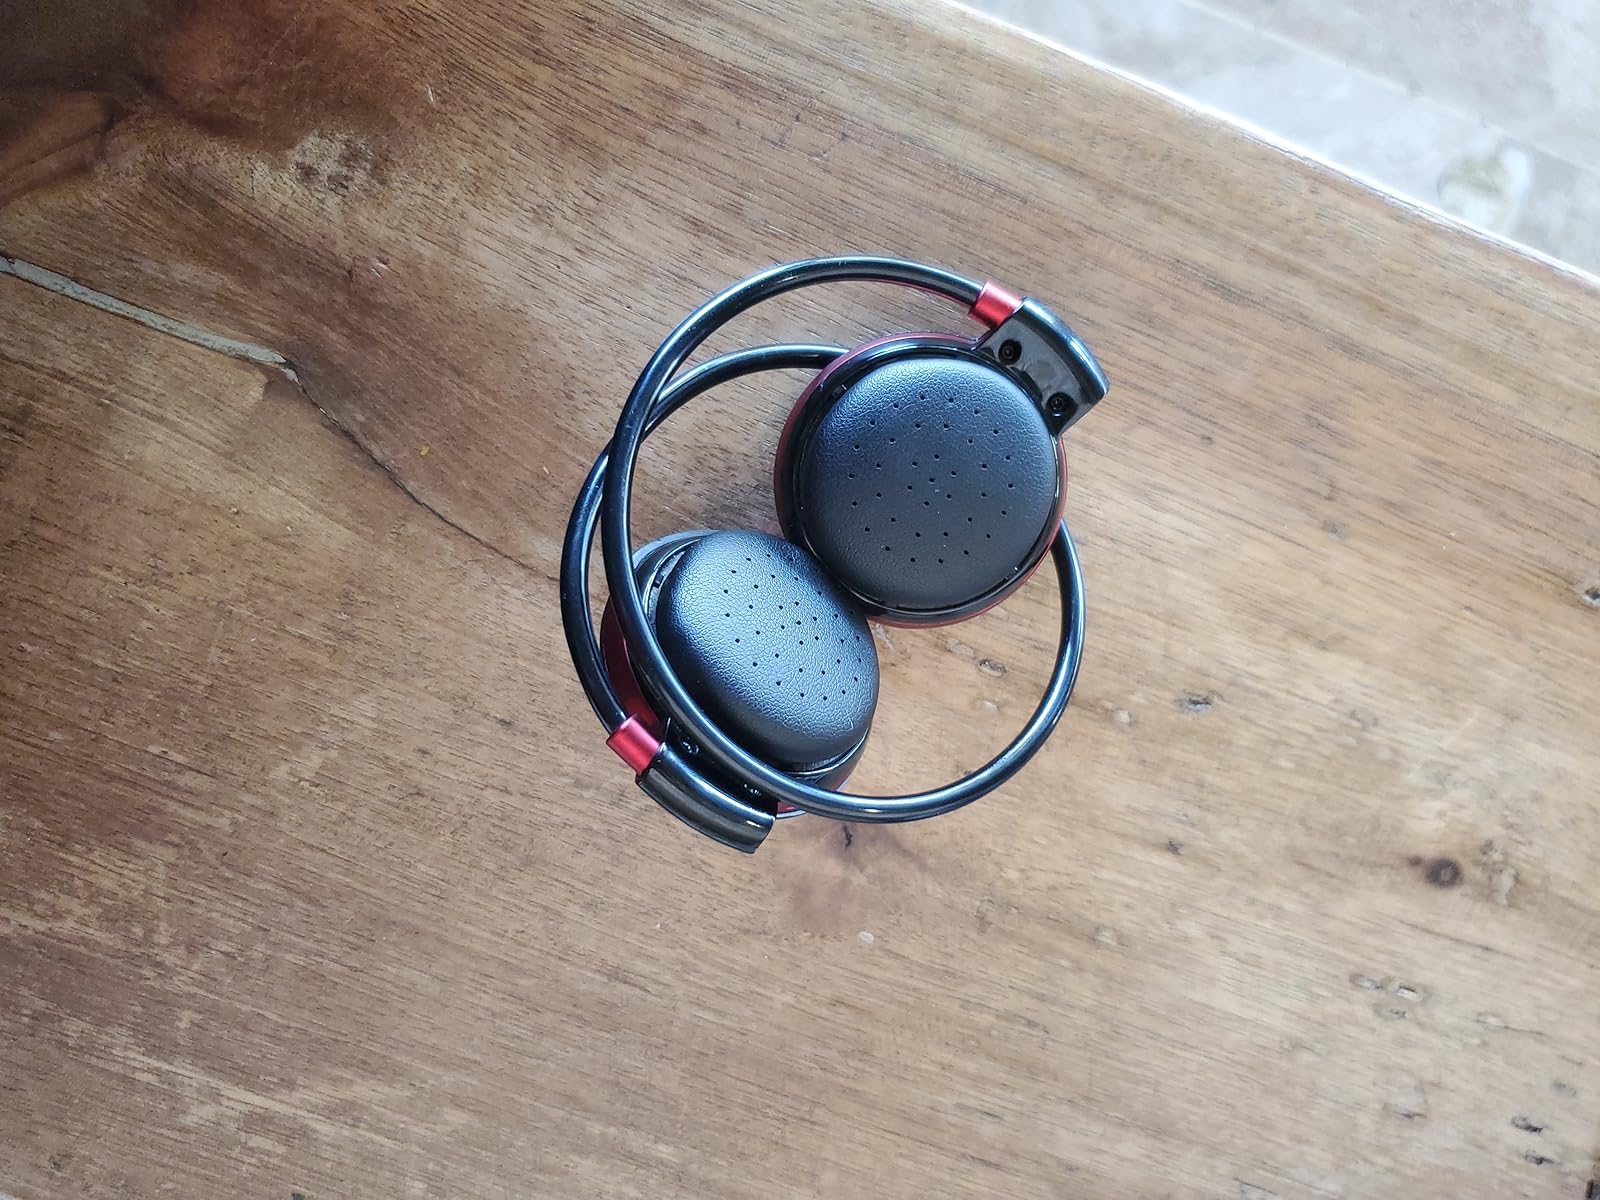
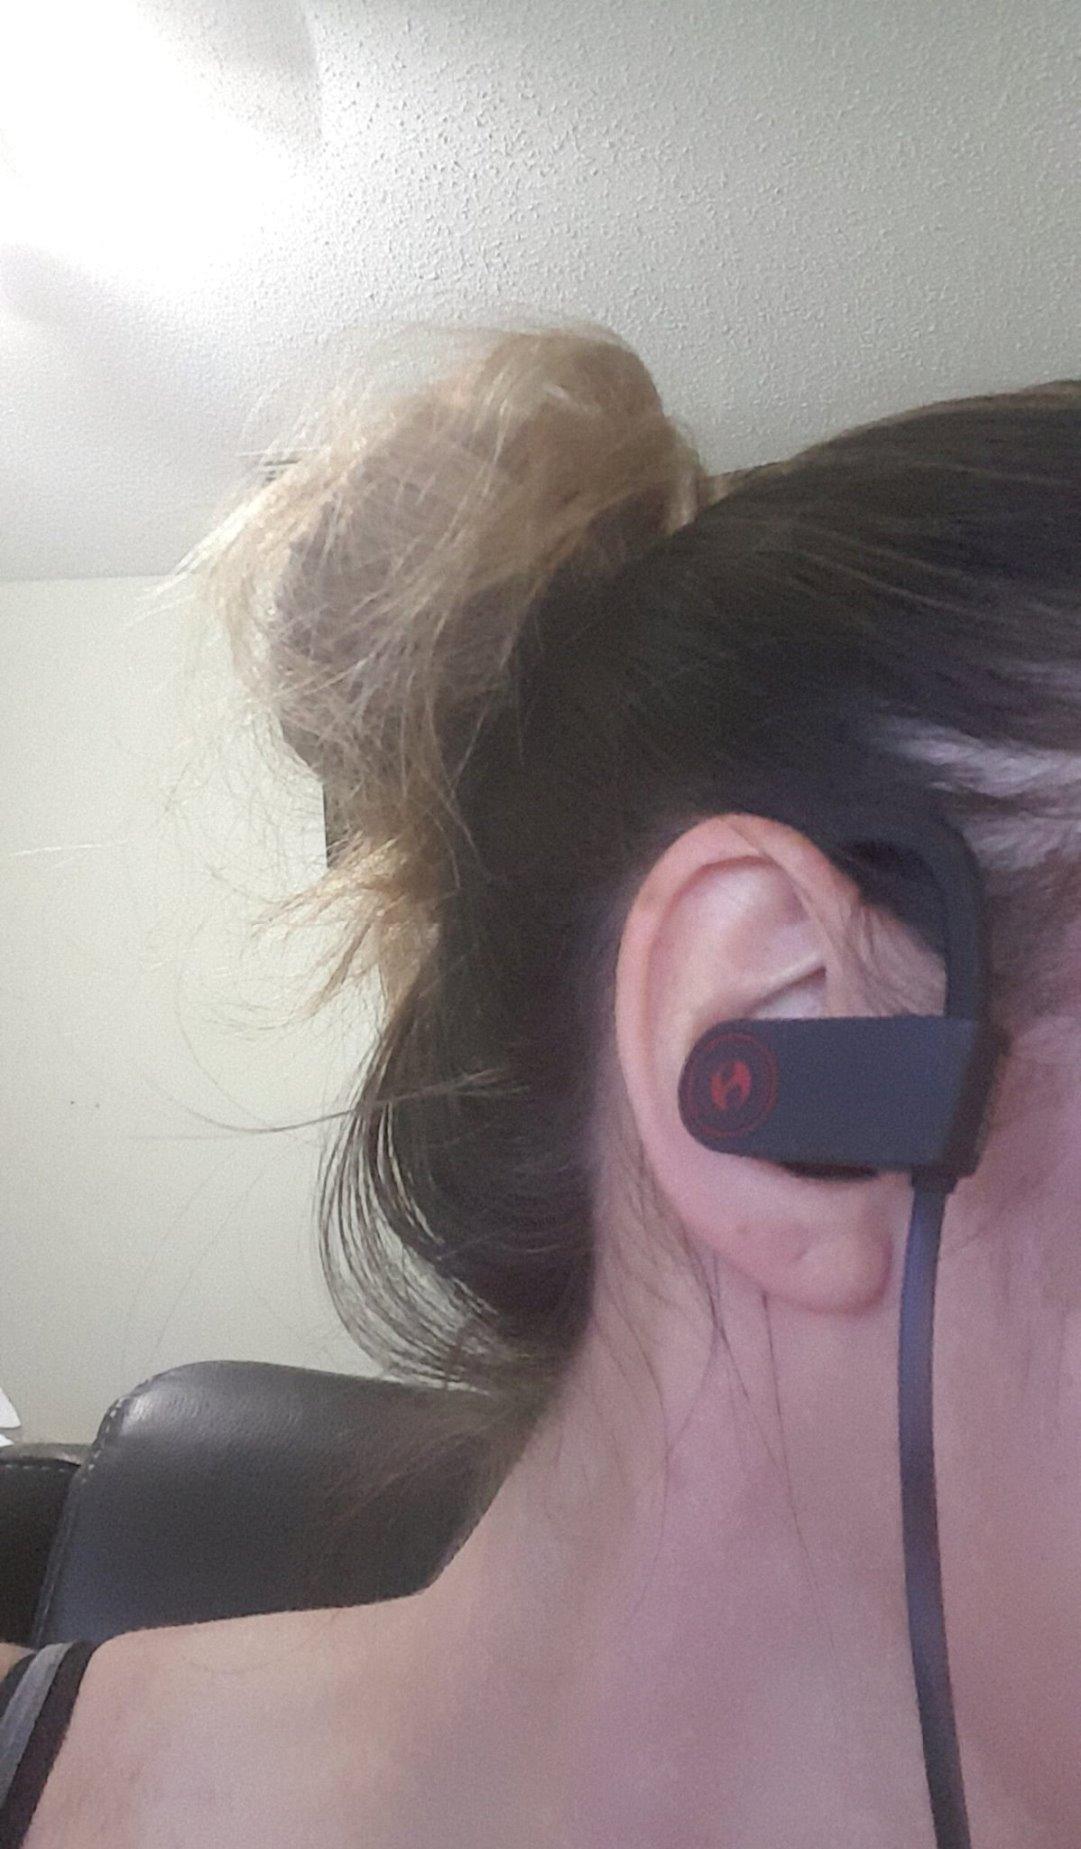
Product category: headphones
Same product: no